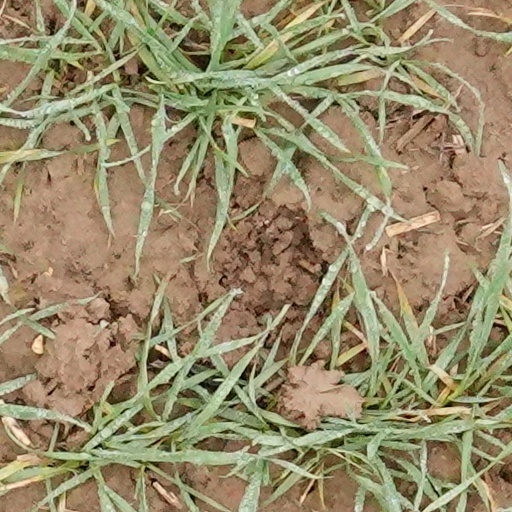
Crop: wheat